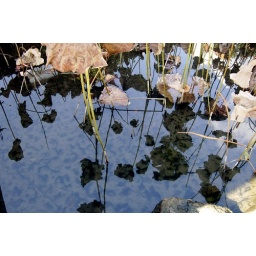
water flowers in Kyoto